Id Tech 3

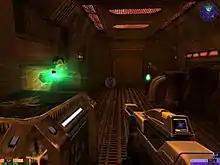
"" is one of the last games to utilize the id Tech 3 engine.

id Tech 3, popularly known as the "Quake III Arena" engine, is a game engine developed by id Software for its 1999 game "Quake III Arena". It has subsequently been used in numerous games. Commercially, id Tech 3 competed with early versions of the Unreal Engine; both were widely licensed. Originally proprietary, it is now open-source software.